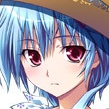
Portrait style: Anime Portrait